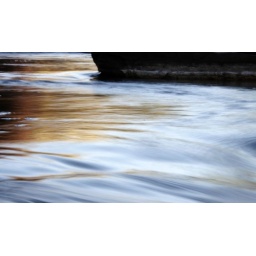
Sun bathed rocks reflected in the river at the bottom of Kalimina Gorge, Karijini National Park.